Allegheny Valley School

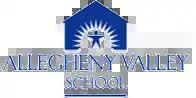

Allegheny Valley School is a private non-profit organization based in the Pittsburgh region that provides services to individuals with disabilities. The school operates more than 125 programs across Pennsylvania, with locations in Allegheny, Beaver, Bucks, Butler, Dauphin, Lebanon, Mercer, Montgomery, and Philadelphia Counties. Of the 125 programs statewide, 67 are based in Western Pennsylvania, 17 in Central Pennsylvania and 44 in Eastern Pennsylvania. The headquarters are in Coraopolis, Pennsylvania.